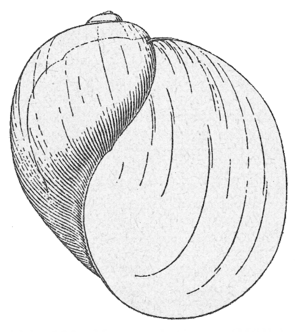
Myxas glutinosa, la Limnée cristalline, est un petit escargot aquatique d'eau douce.